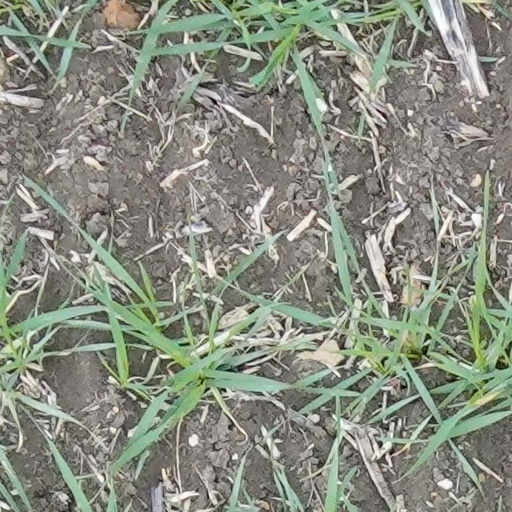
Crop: wheat